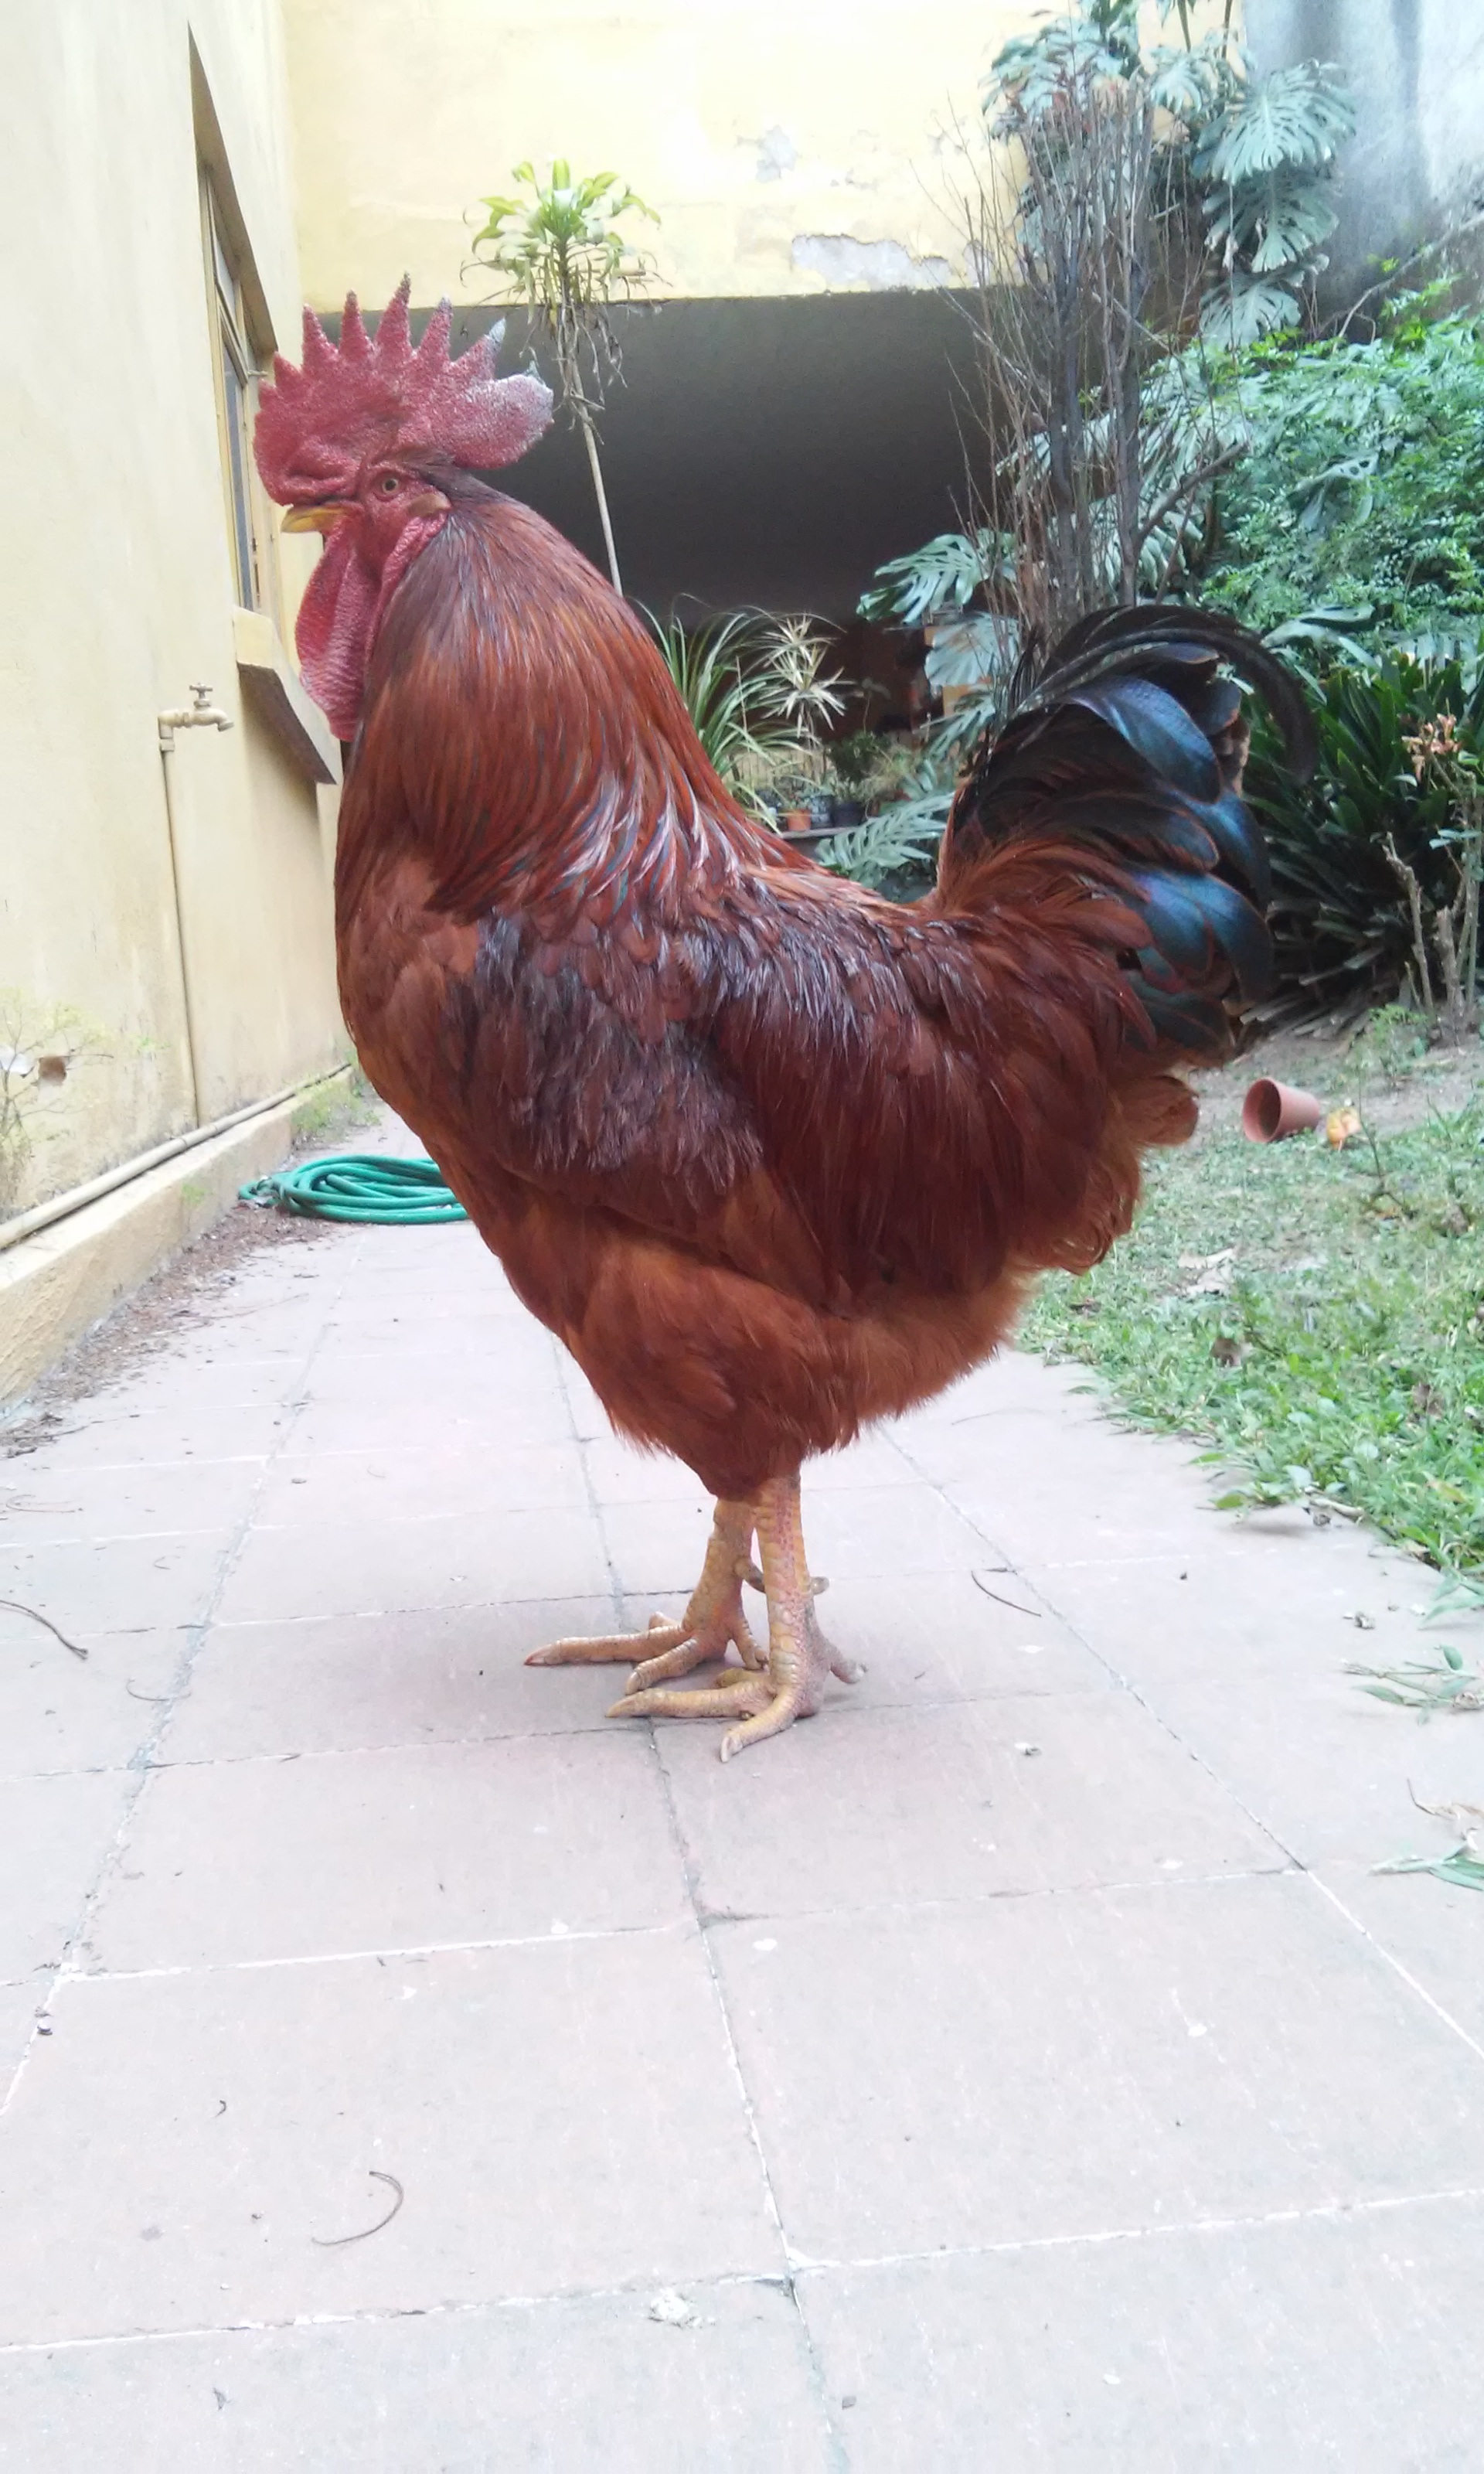
bird, farm, animal, pet, beak, chicken, fowl, fauna, rooster, poultry, native, gallo, mexico, galliformes, vertebrate, ave, organic, phasianidae, df, cosme